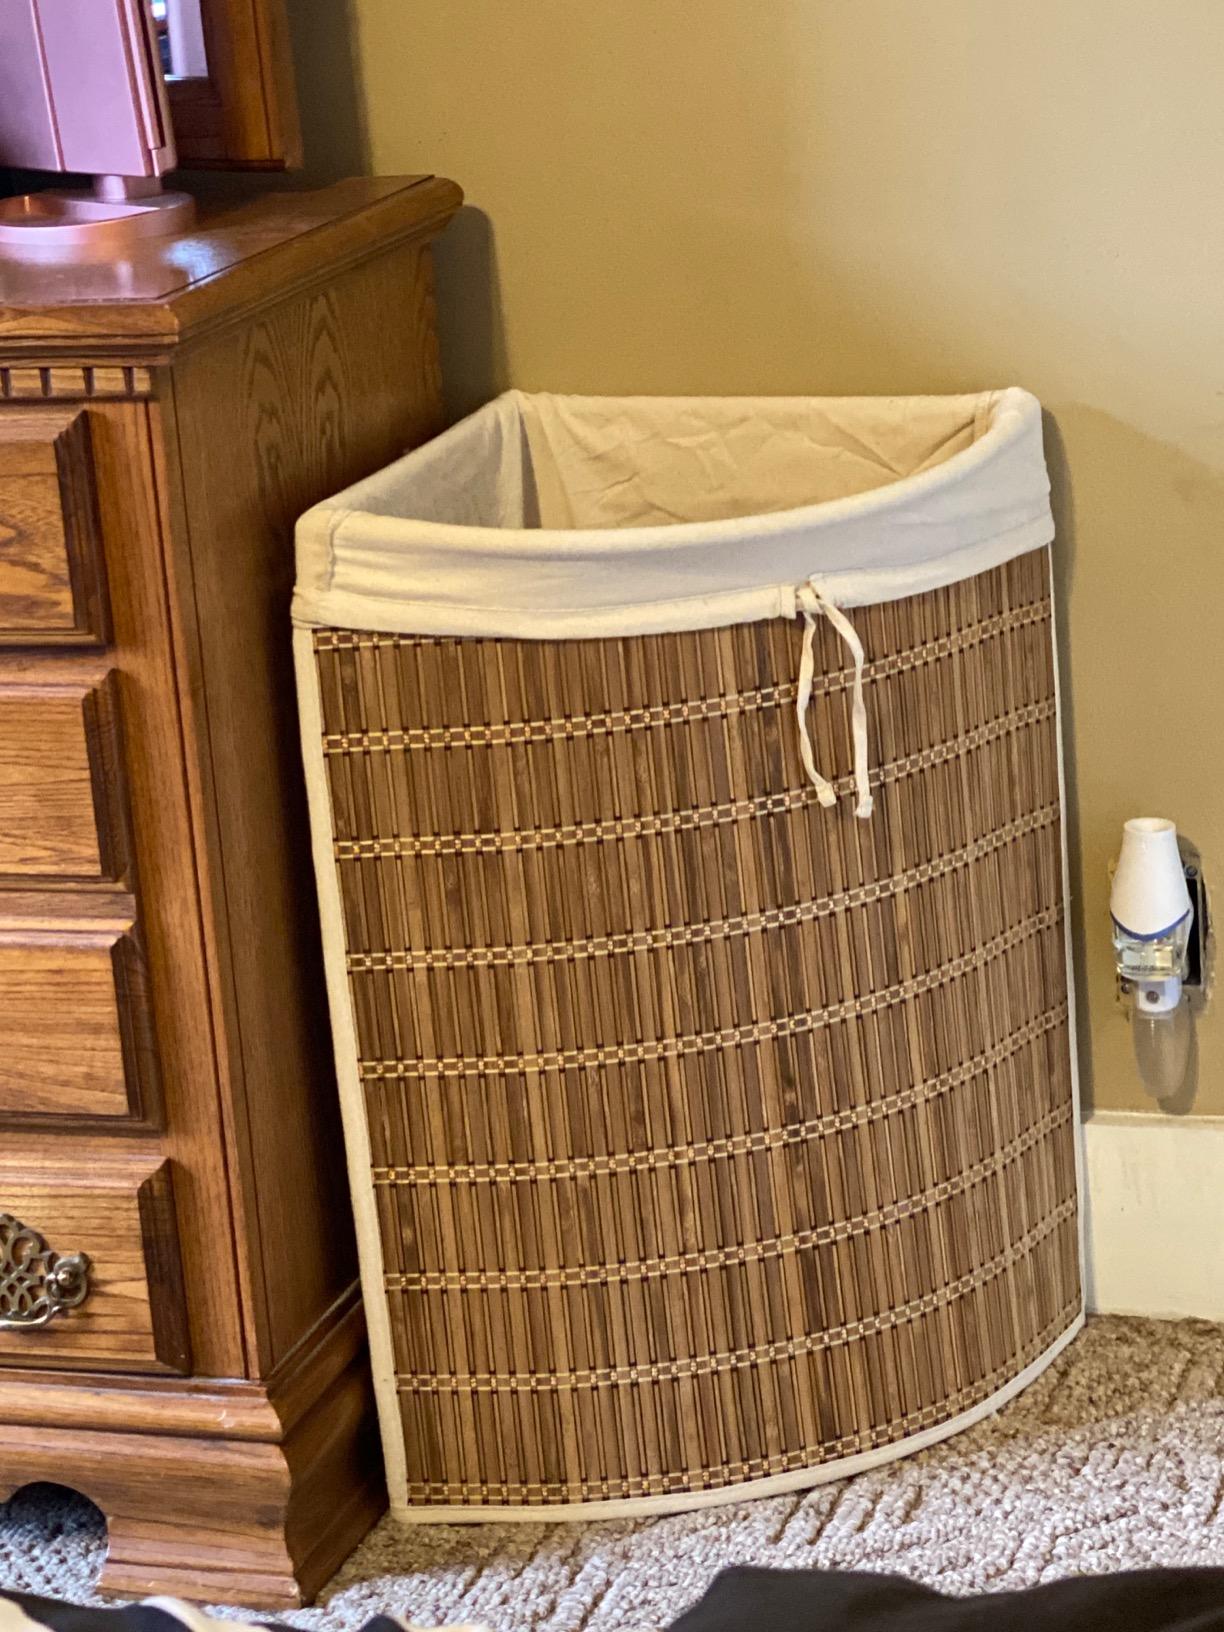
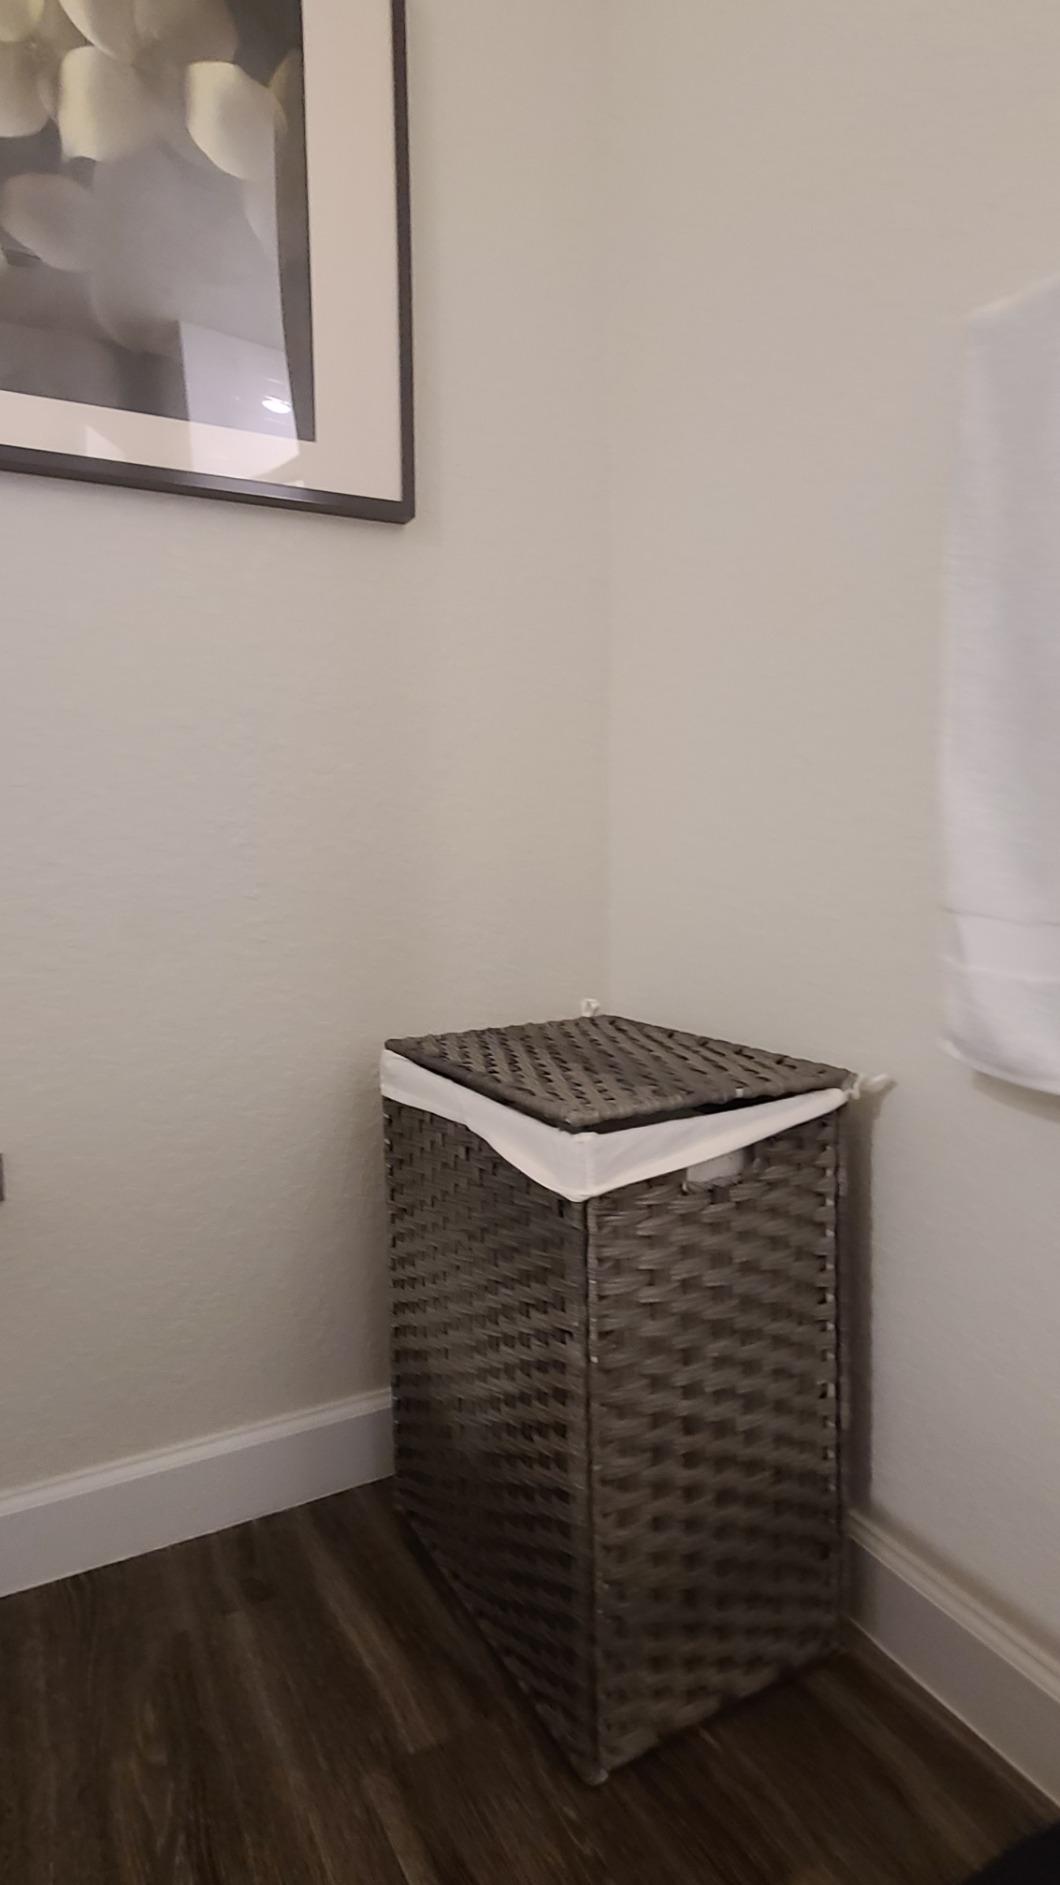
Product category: items_hamper
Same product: no